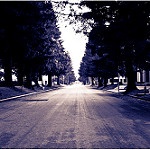
Scene: Outdoor